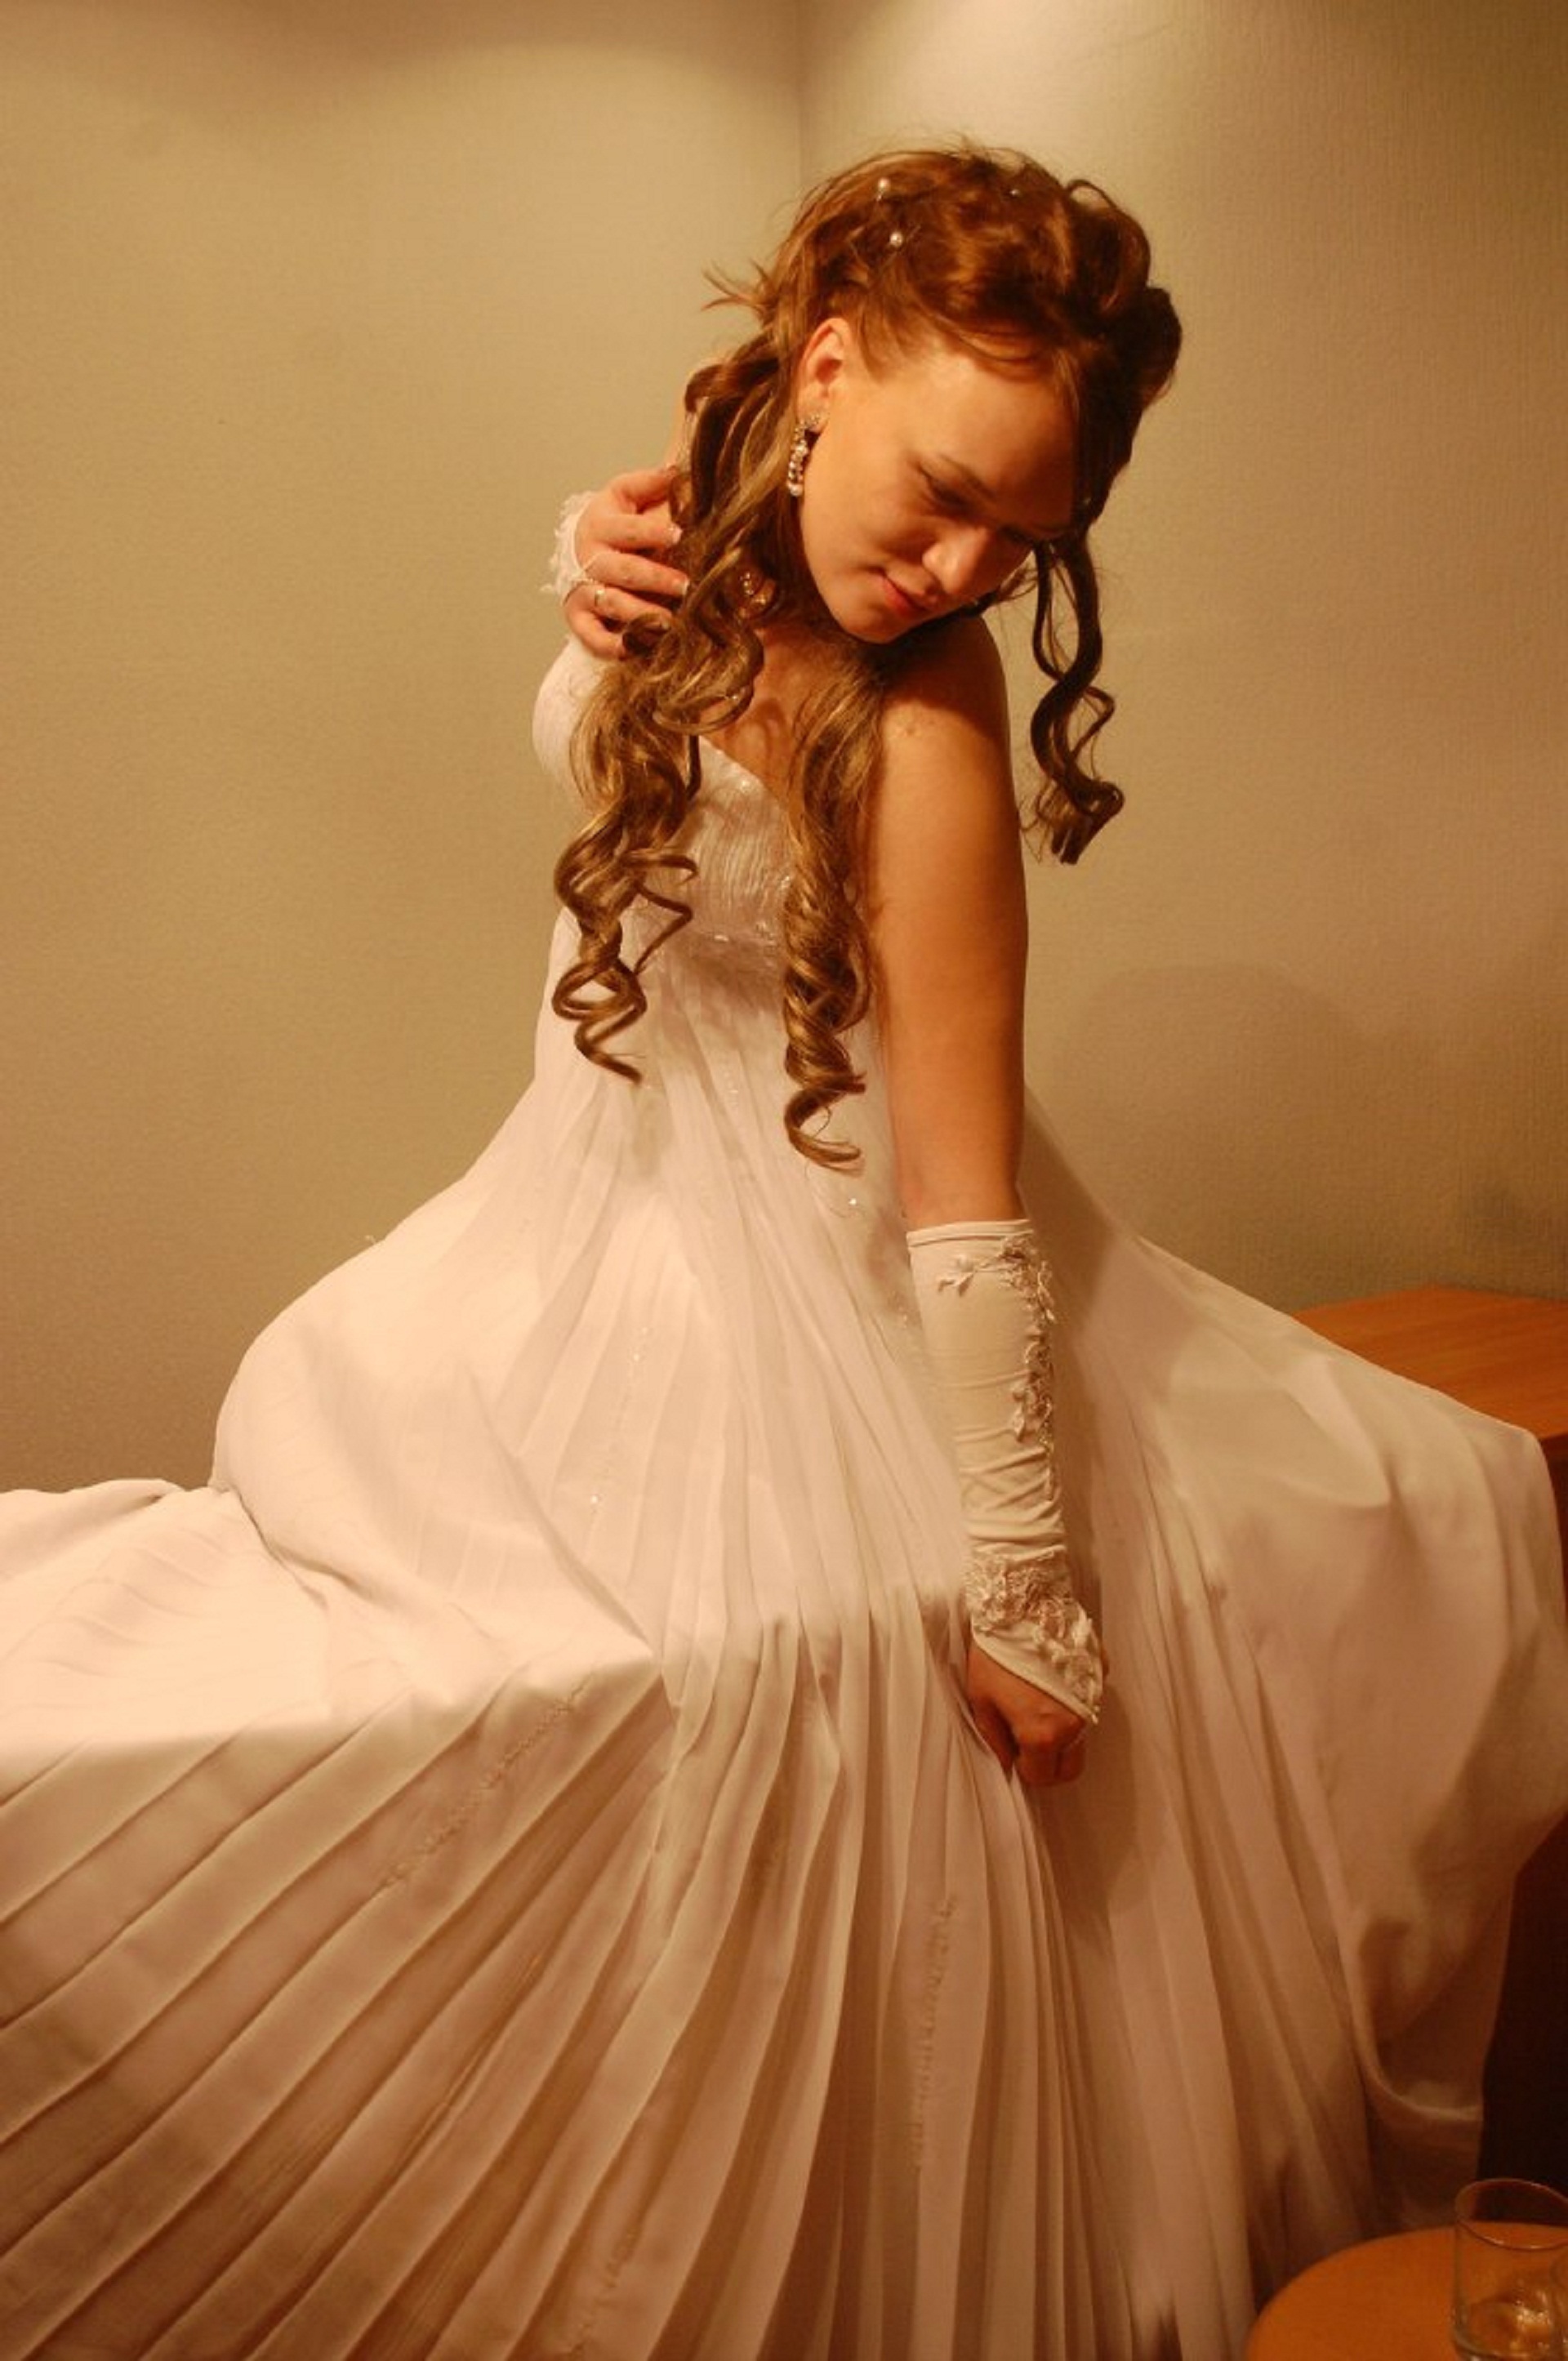
person, girl, woman, model, spring, child, fashion, clothing, wedding, wedding dress, bride, white dress, dress, happiness, beauty, prom, gown, quinceanera, photo shoot, formal wear, bridesmaid dress, bridal clothing